Infinity pool

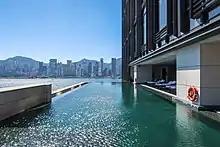
The infinity pool with panoramic views of Victoria Harbour at the Rosewood Hong Kong

An infinity pool is a reflecting pool or swimming pool where the water flows over one or more edges, producing a visual effect of water with no boundary. Such pools are often designed so that the edge appears to merge with a larger body of water such as the ocean, or with the sky, and may overlook locations such as natural landscapes and cityscapes. They are often seen at hotels, resorts, estates, and in other luxurious places.